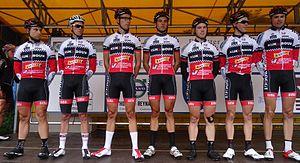
Reportage photographique réalisé le samedi 5 juillet à l'occasion du départ et de l'arrivée du Circuit Het Nieuwsblad espoirs 2014 à Grotenberge (Zottegem), Belgique.
La 49ᵉ édition du Circuit Het Nieuwsblad espoirs a eu lieu le 5 juillet 2014. La course fait partie du calendrier UCI Europe Tour 2014 en catégorie 1.2, et est la sixième manche de la Top Compétition. La course est remportée par Dimitri Claeys, déjà vainqueur l'année dernière, qui parcourt les 169 kilomètres en 4 h 8 min 33 s. Il est suivi deux secondes plus tard par Dylan Teuns et quatorze secondes plus tard par Jef Van Meirhaeghe. Kenneth Van Rooy est a pris la tête de la Topcompétition, à la place de Tim Vanspeybroeck. Sur les 190 coureurs qui ont pris le départ, seuls 69 ont franchi la ligne d'arrivée.